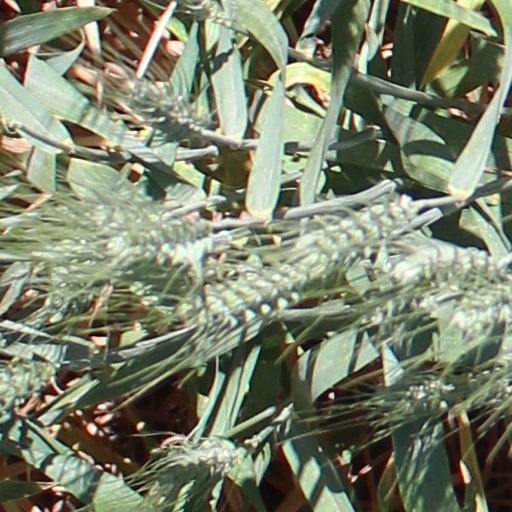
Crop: wheat